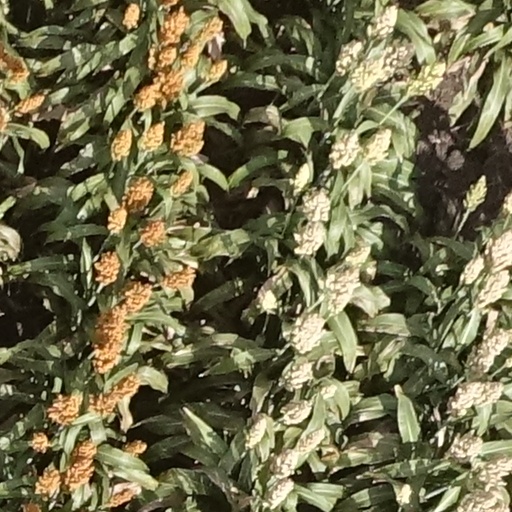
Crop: sorghum